Essen

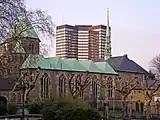
Old and new government seats: Essen Cathedral (front) and the city hall (background)

As a major industrial centre, Essen was a target for allied bombing, the Royal Air Force (RAF) dropping a total of of bombs on the city. Over 270 air raids were launched against the city, destroying 90% of the centre and 60% of the suburbs. On 5 March 1943 Essen was subjected to one of the heaviest air-raids of the war. 461 people were killed, 1,593 injured and a further 50,000 residents of Essen were made homeless. On 13 December 1944 three British airmen were lynched.